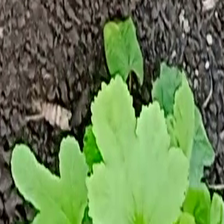
Weed species: Little_Mallow(Malva parviflora)